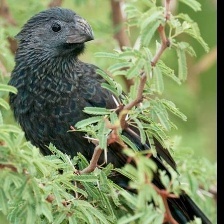
Species: GROVED BILLED ANI
Scientific name: CROTOPHAGA SULCIROSTRIS